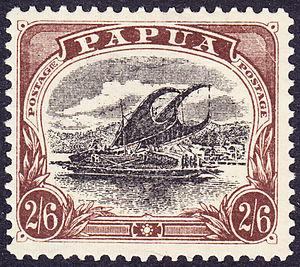
Un lakatoi ou lagatoi est un type de grand voilier de Papouasie Nouvelle-Guinée, à double coque et voiles austronésiennes sur deux mâts.